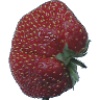
Label: Strawberry Wedge 1